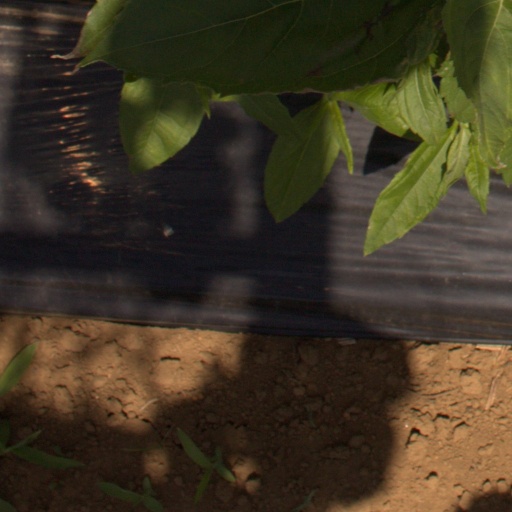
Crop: Jerusalem artichoke